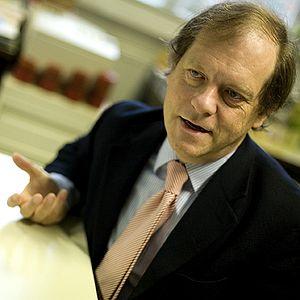
Henri Maria Dymphna André Laurent Torfs, né à Turnhout le 16 octobre 1956 est un professeur de droit canon à la Katholieke Universiteit Leuven, personnage médiatique et homme politique belge flamand, membre du CD&V. En 2013 il a élu recteur de la KU Leuven. Son mandat s'achève le 31 juillet 2017.